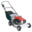
Label: lawn_mower